Bobby Gerhart

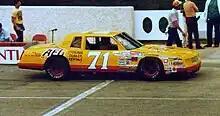
Gerhart in 1984 at Pocono

Gerhart began racing at Linda's Speedway, where he won his first feature race. He eventually competed in many dirt modified series throughout his home state of Pennsylvania, often competing at Penn National and Susquehanna Speedway. He eventually moved to asphalt racing and competed at Pocono Raceway.